Carlos Balá

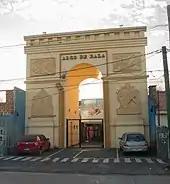
Arco del Triunfo de Carlitos Balá", a replica of Arc de Triomphe in Ituzaingó, Buenos Aires

On 11 December 2009, the Legislature of the Autonomous City of Buenos Aires declared him an Outstanding Cultural Personality.